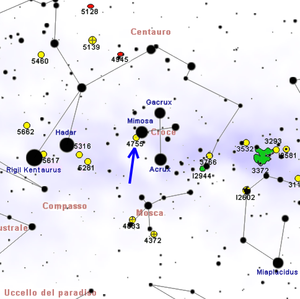
NGC 4755, nommé aussi l'amas de Kappa Crucis et surnommé la Boîte à bijoux, est un amas ouvert situé dans la constellation de la Croix du Sud. Cet amas est visible à l'œil nu dans l'hémisphère Sud, à l'est de l'étoile Beta Crucis.